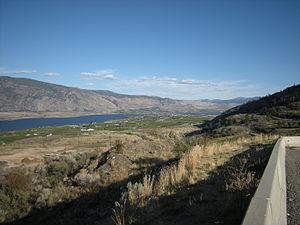
Le lac Osoyoos, ou Osoyoos Lake en anglais, est un lac de Colombie-Britannique, au Canada, et du Washington, aux États-Unis. Le lac Osoyoos, à 277 m d'altitude, a pour alimentation et pour émissaire l'Okanagan, un affluent du fleuve Columbia.